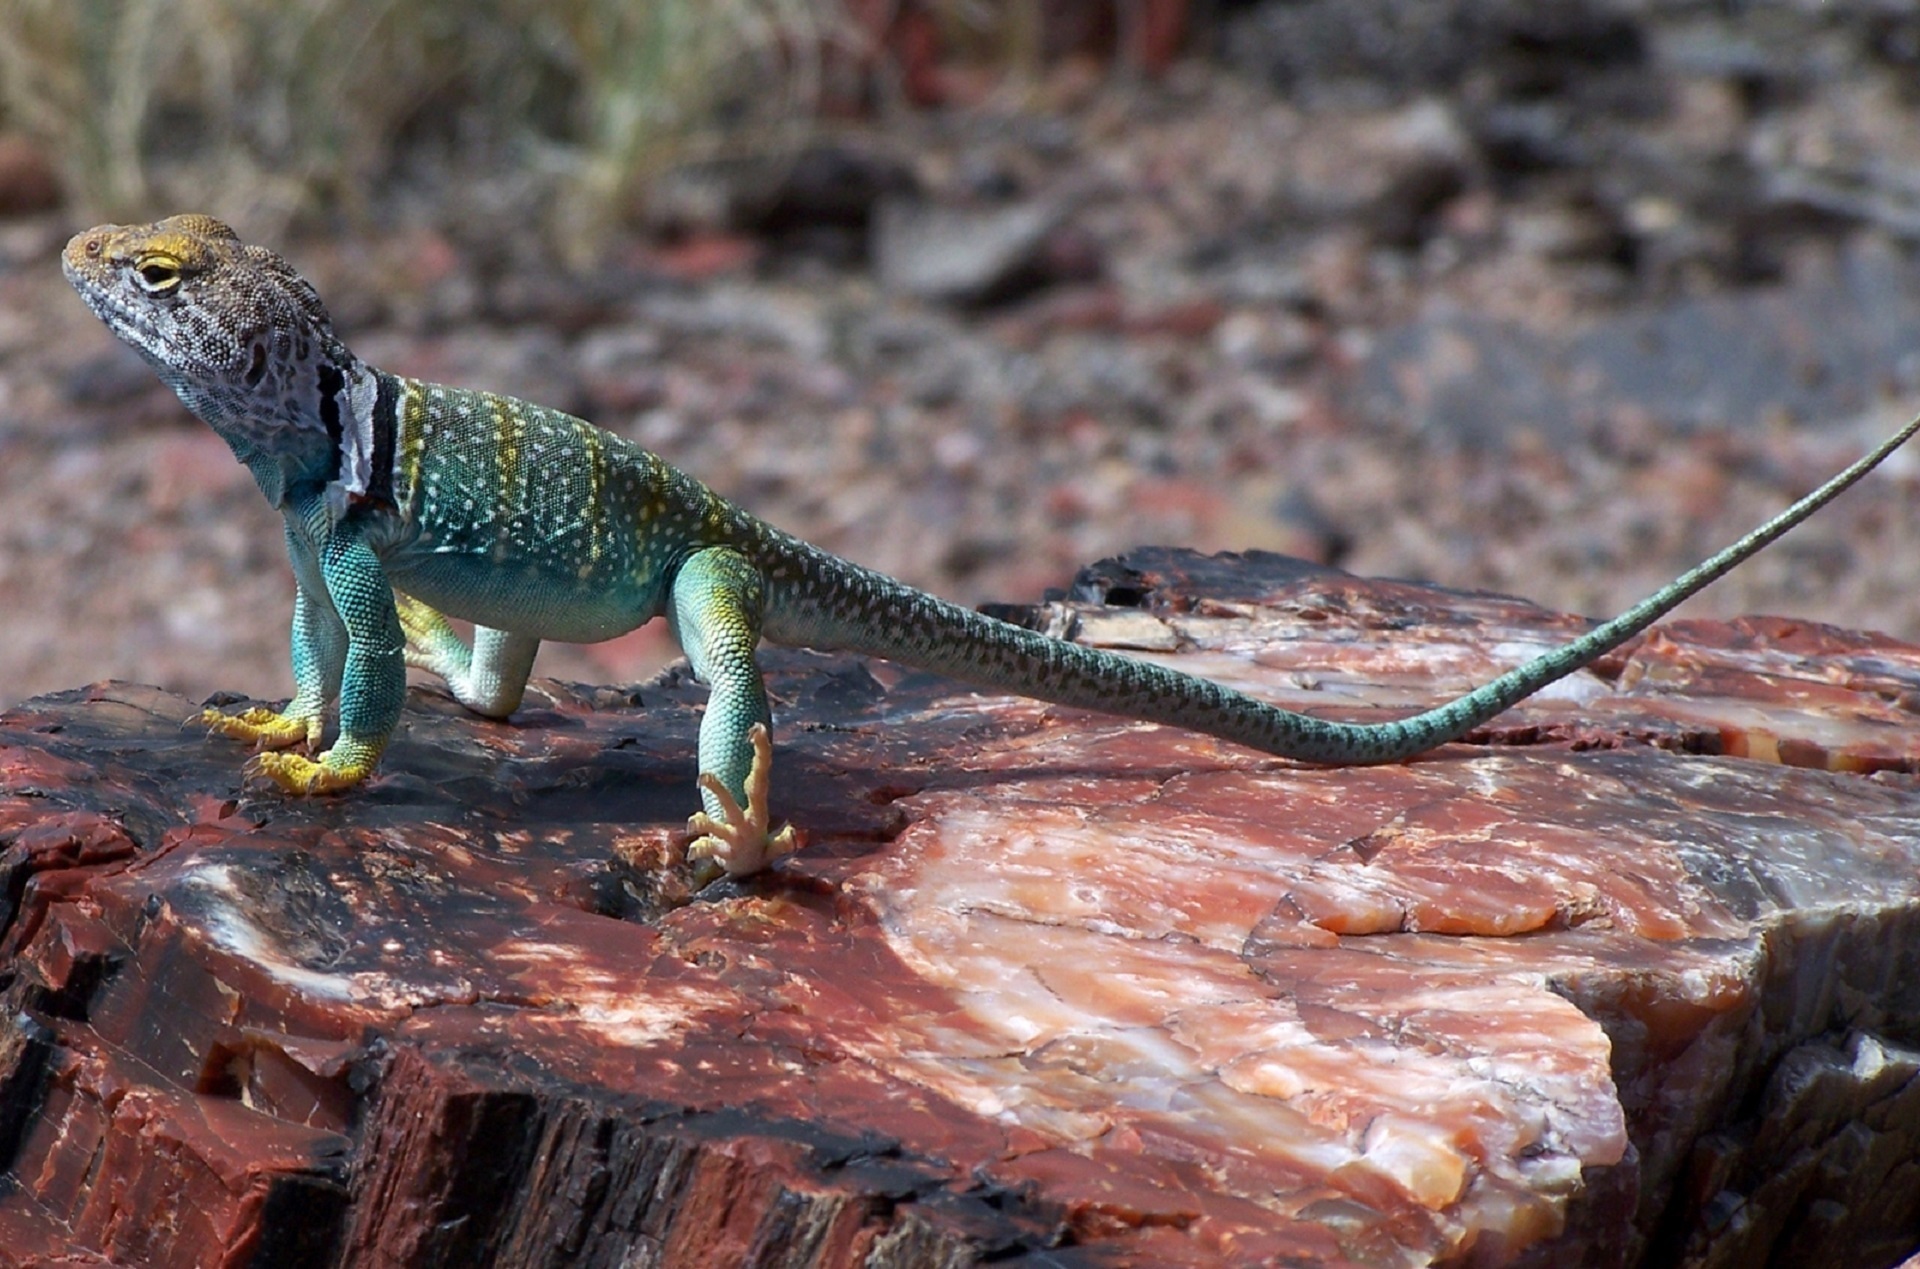
nature, rock, looking, wildlife, wild, standing, portrait, reptile, colorful, fauna, lizard, outdoors, vertebrate, scales, agamidae, scaled reptile, collared lizard